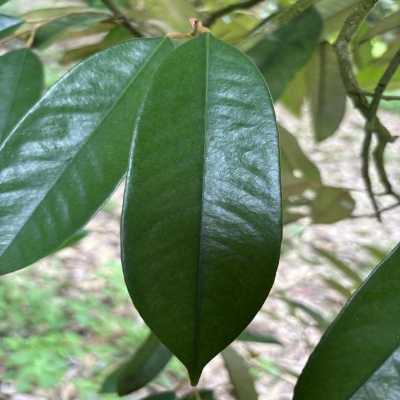
Label: Leaf_Healthy